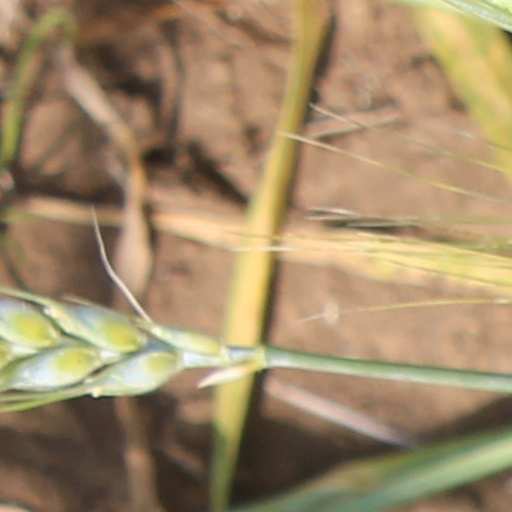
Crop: wheat